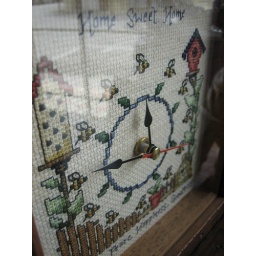
My frame &amp;amp; art gallery in Penang, Malaysia. little cross stich clock with standing frame